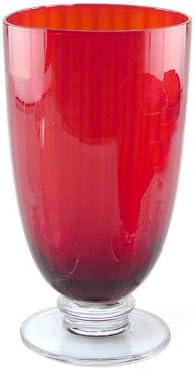
Aldrich 14-Ounce All-Purpose Glass, Ruby
Category: Amazon Home
Artland, hand made 14-ounce stem
Features: Ruby | Non leaded | 14-ounce all purpose | Artland glassware | Imported